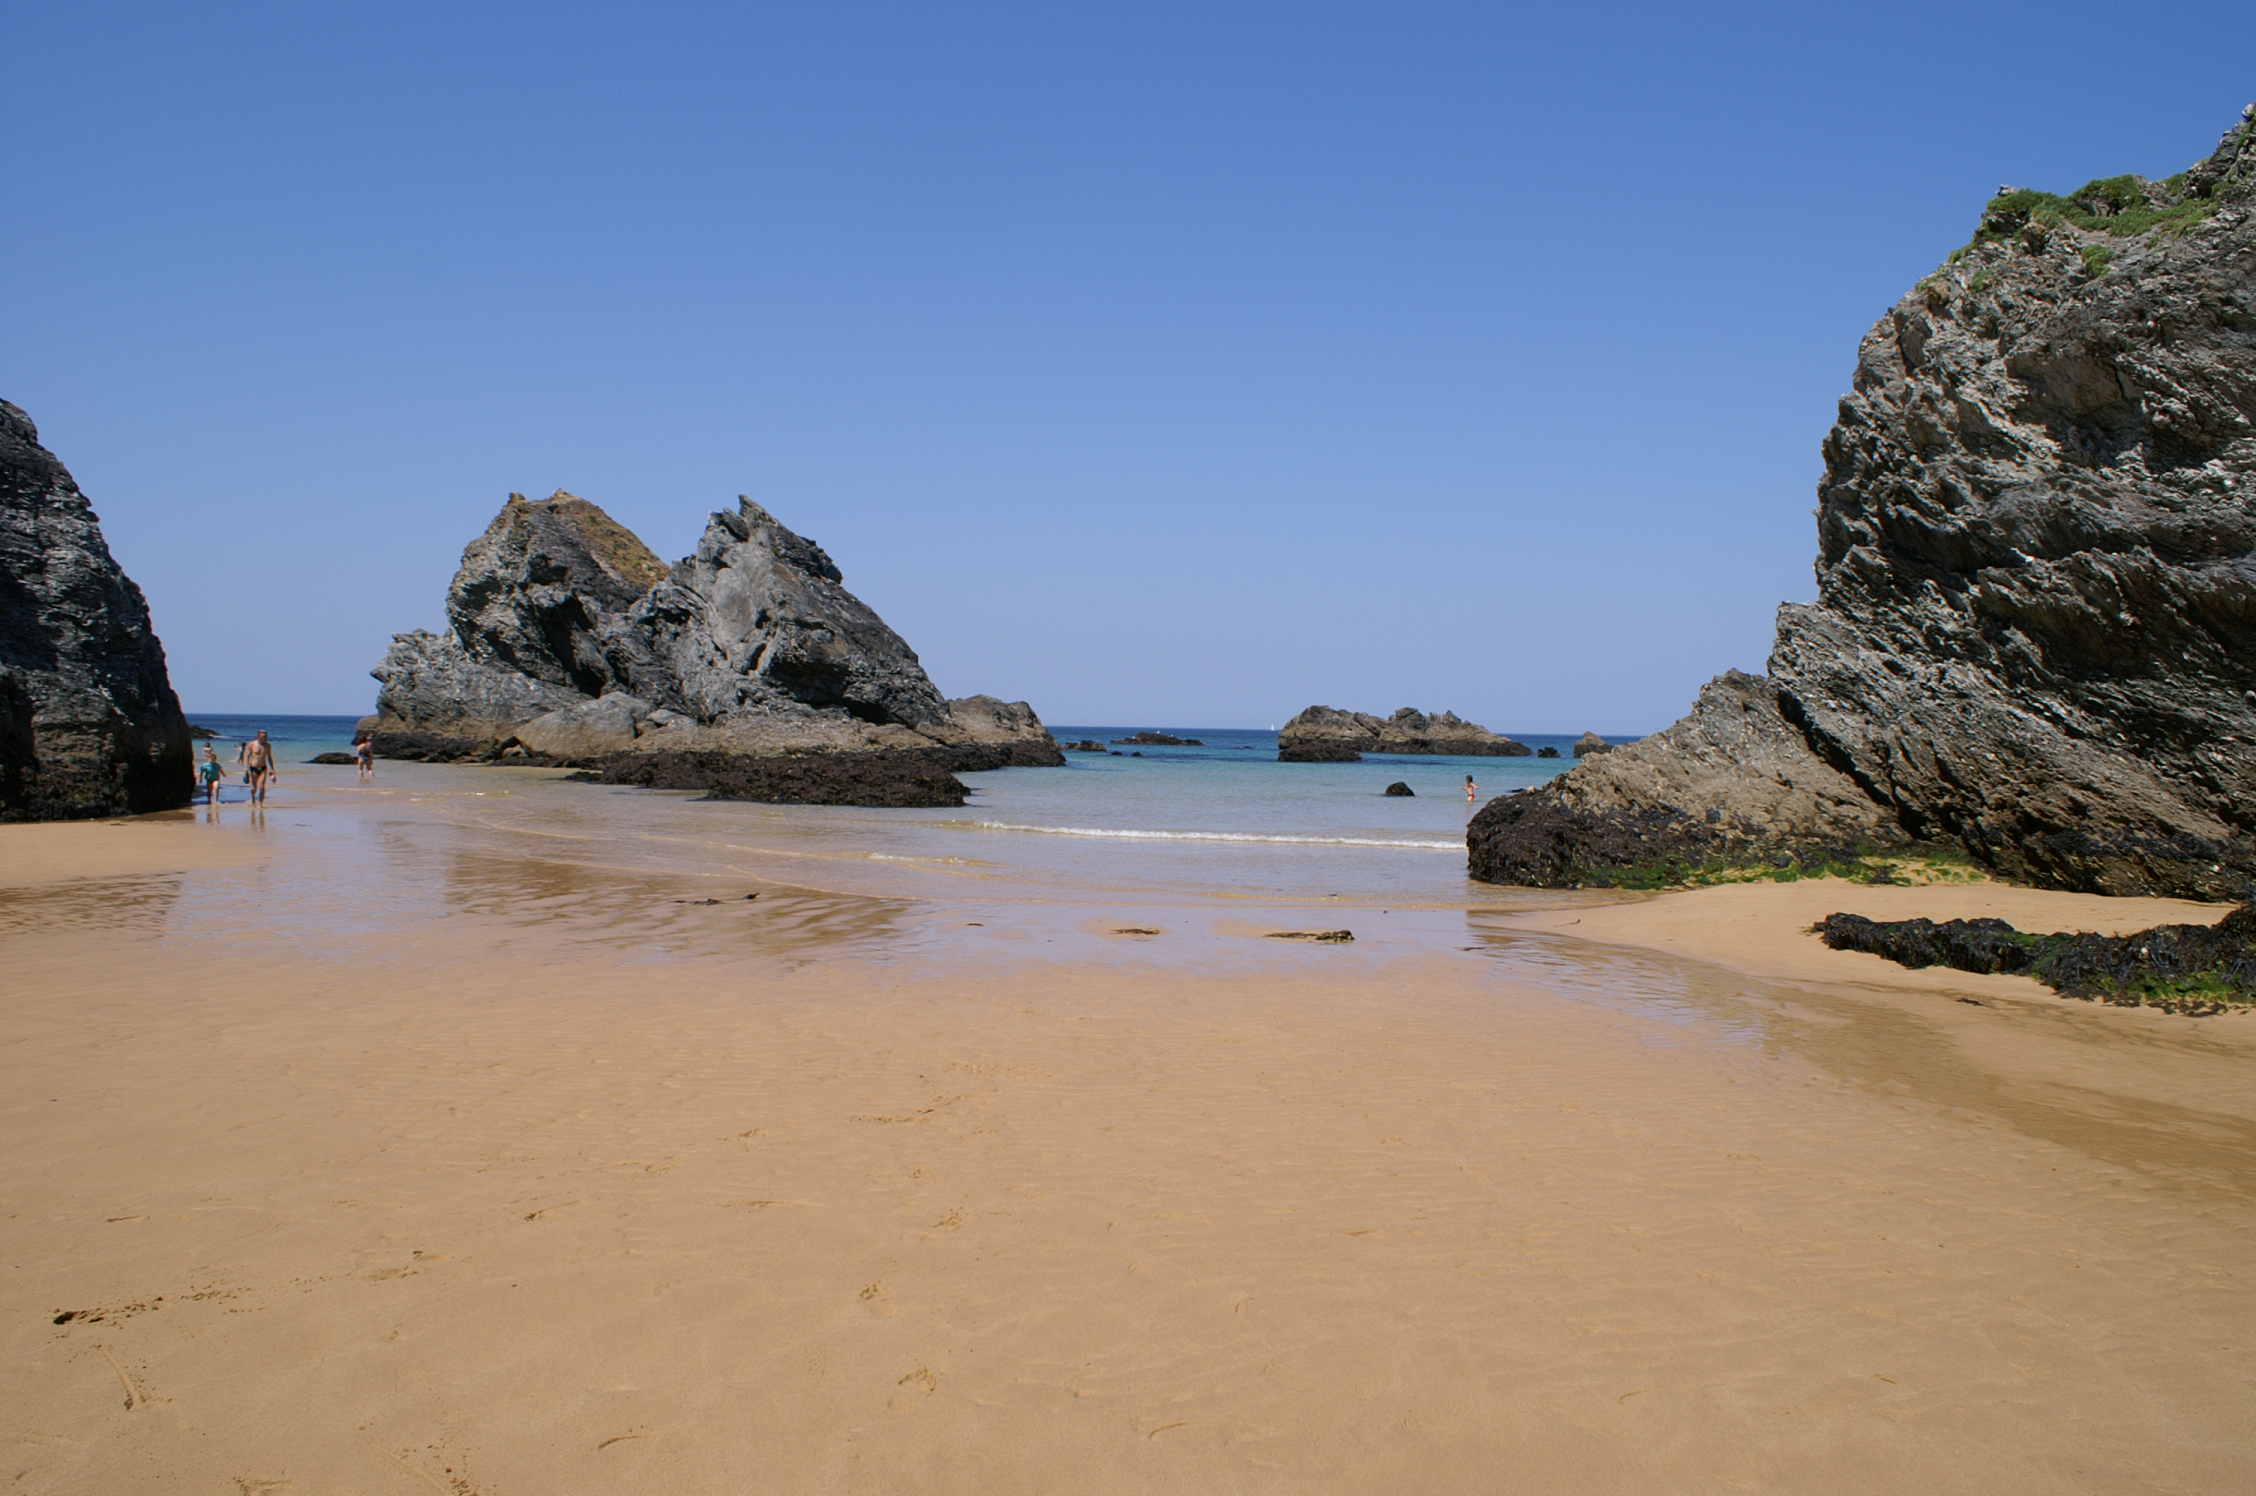
beach, sea, coast, sand, rock, ocean, shore, vacation, cliff, france, cove, plaza, bay, terrain, material, body of water, strand, plage, cool image, playa, praia, atlantique, atlantic, bach, spiaggia, cape, brittany, bretagne, morbihan, belleile, rand, atlantik, ranta, strndinni, donnant